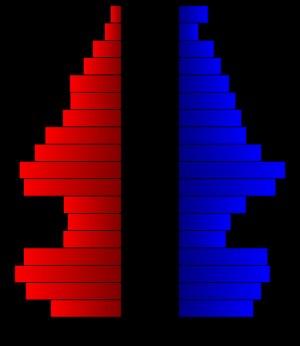
Le comté d'Archer, en anglais : Archer County, est un comté de l'État du Texas aux États-Unis. Selon le recensement des États-Unis de 2010, sa population est de 9 054 habitants. Fondé le 22 janvier 1858, le siège de comté est la ville d'Archer City. Il est nommé en référence à Branch Tanner Archer, législateur et secrétaire de la guerre de la République du Texas.